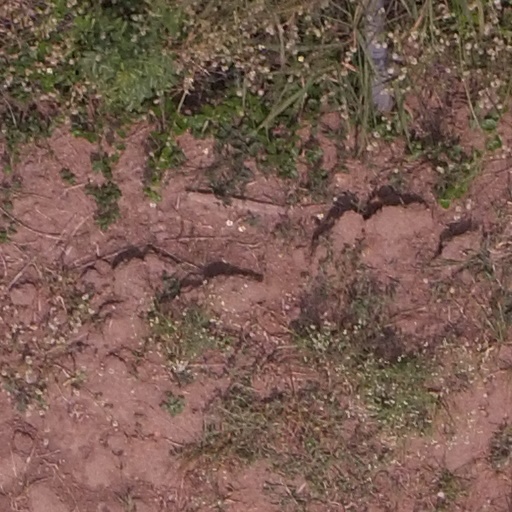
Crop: maize; corn